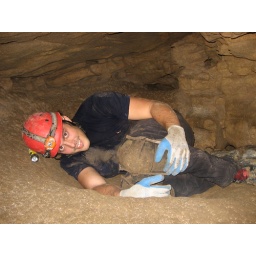
Paul taking a rest in the bear den and he fits; so cute and cozy